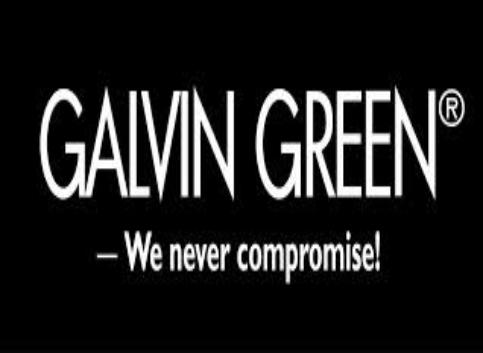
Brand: Galvin Green
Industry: Clothes